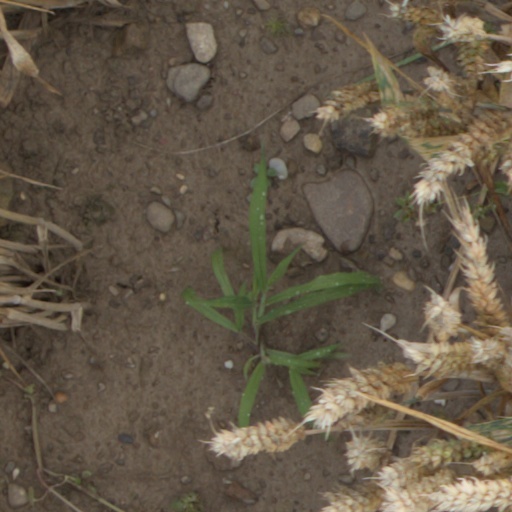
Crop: wheat